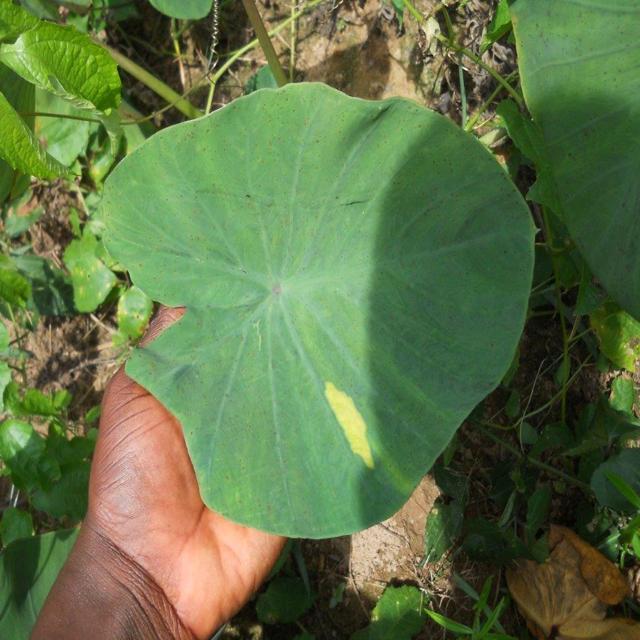
Label: Healthy